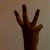
The image shows a hand gesture representing the number 6 in Indian Sign Language.